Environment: real
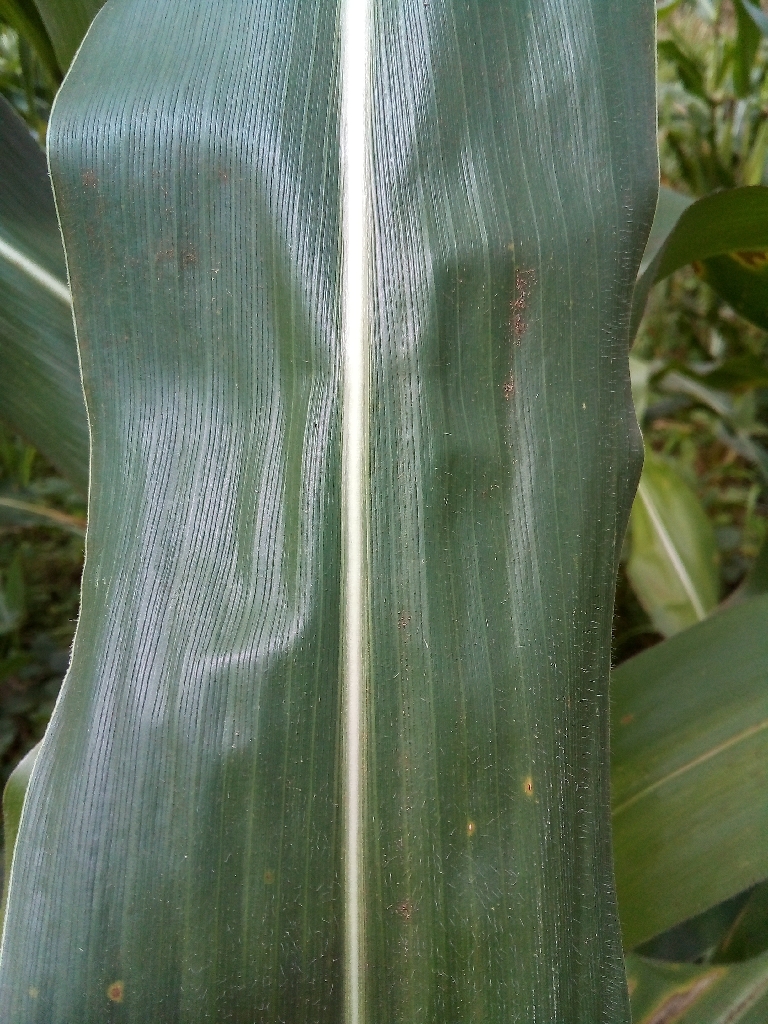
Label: healthy